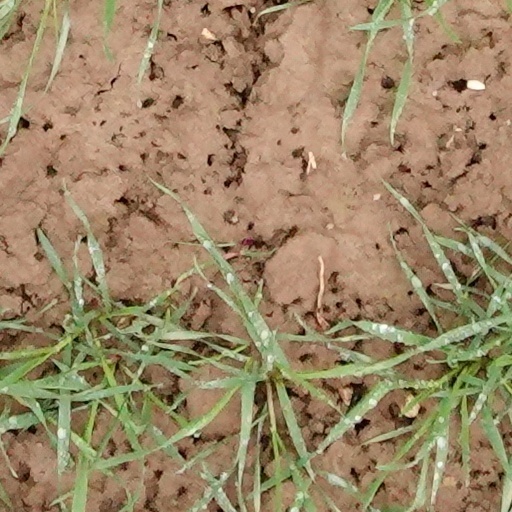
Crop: wheat